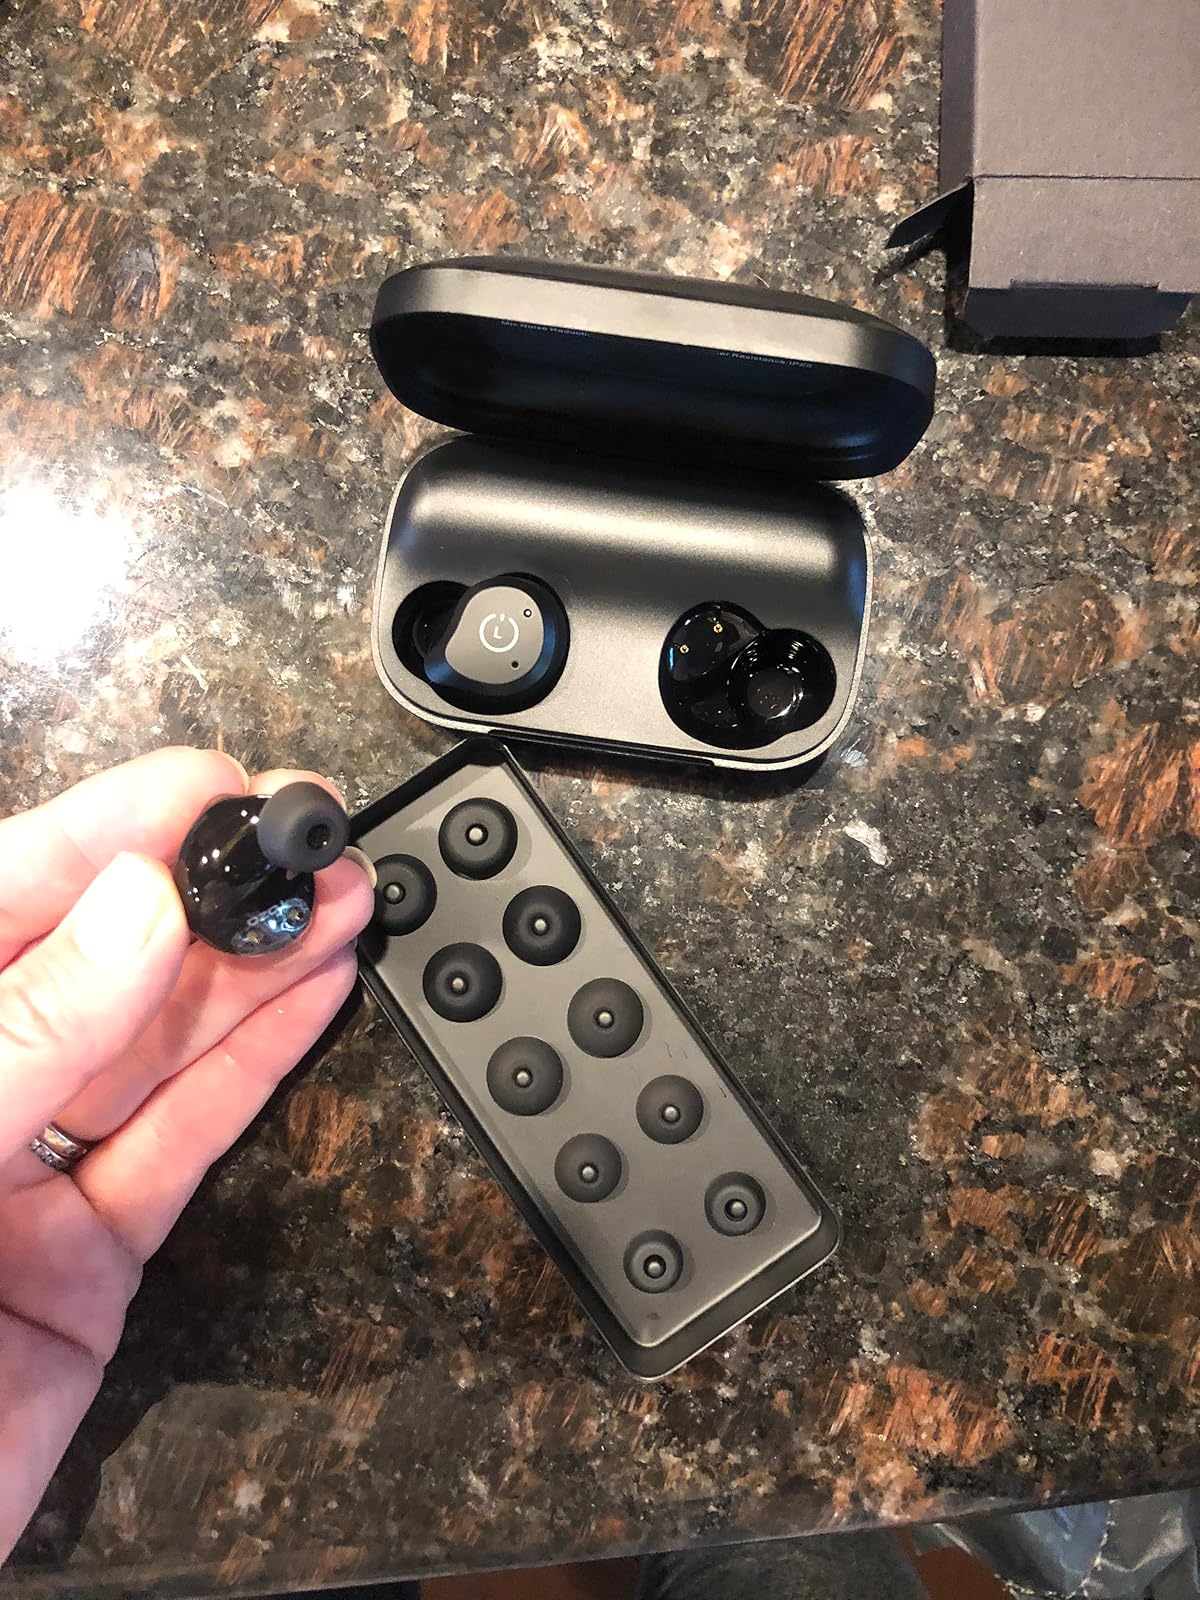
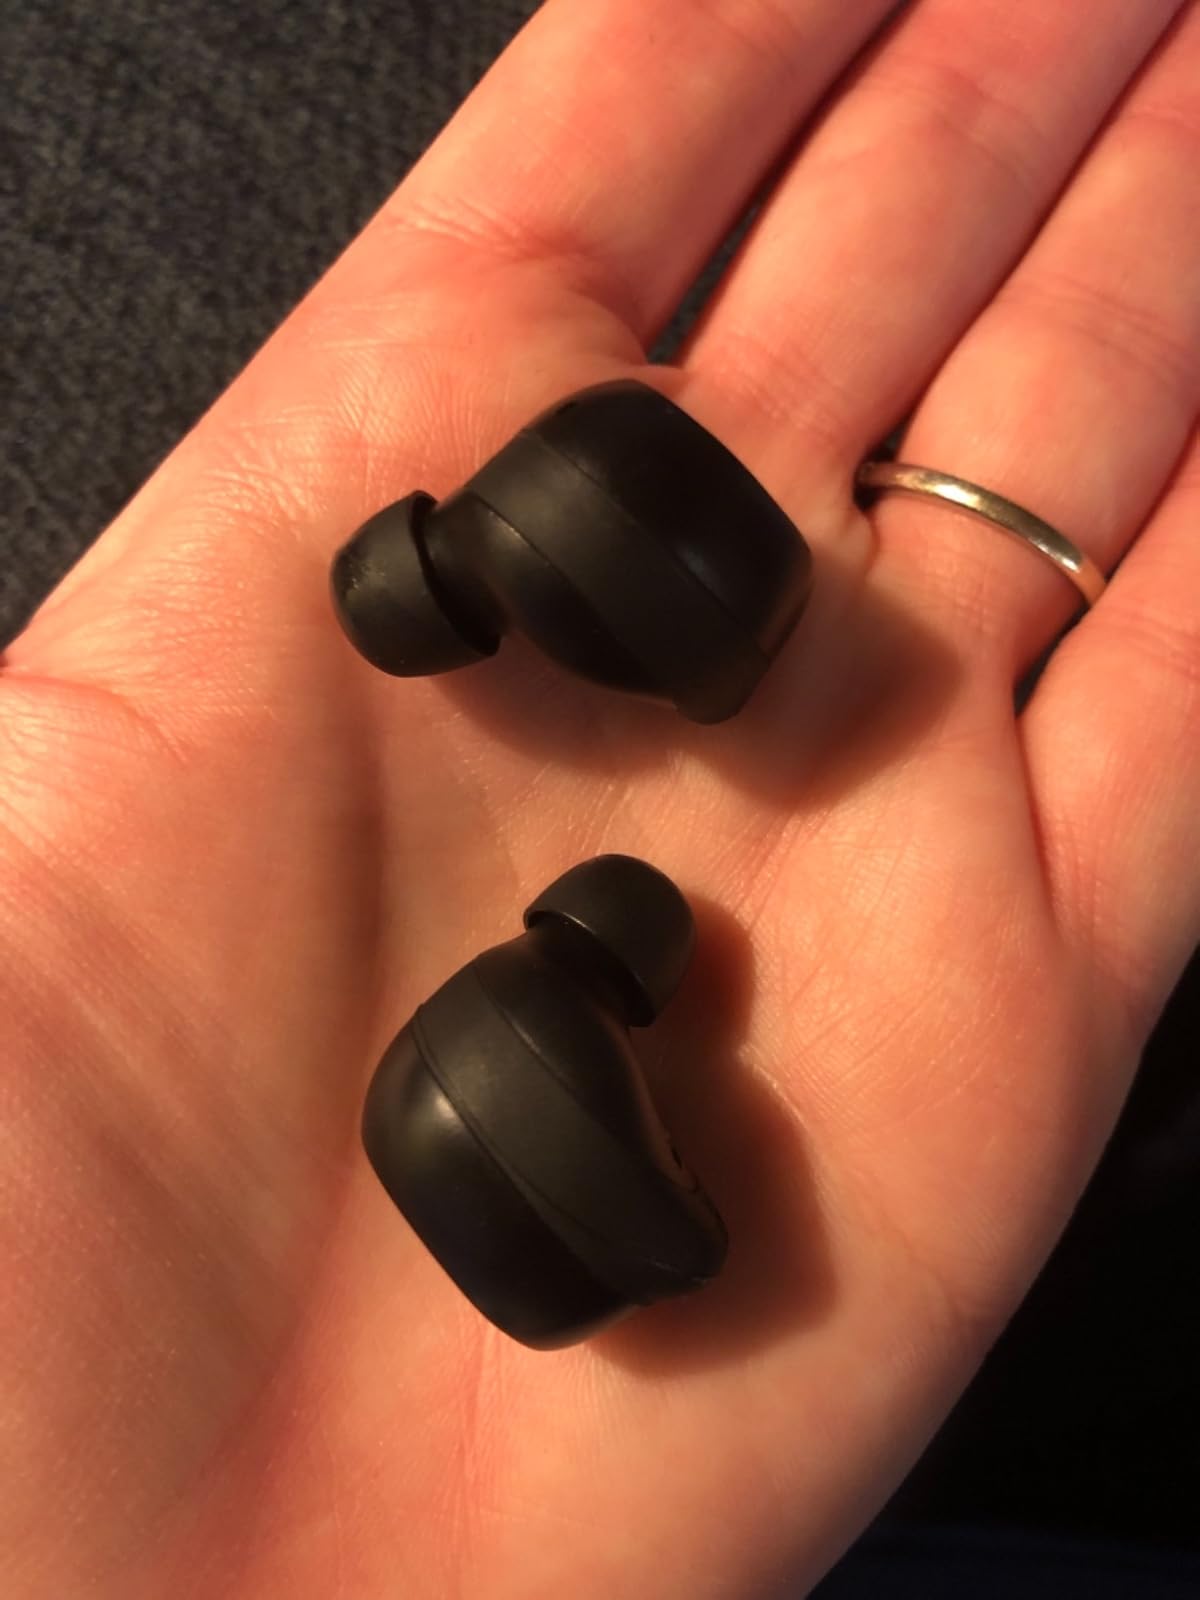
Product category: earbuds
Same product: no